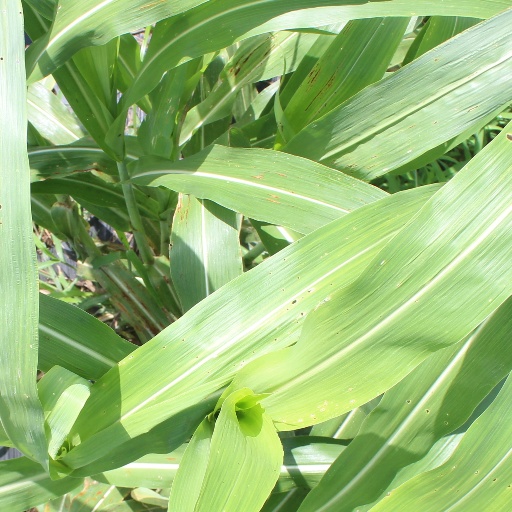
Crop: sorghum